Sci-Hub

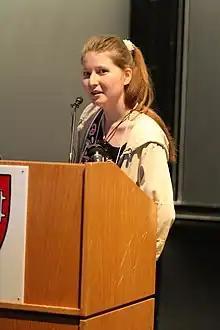
Alexandra Elbakyan at a conference at Harvard (2010)

Sci-Hub was created by Alexandra Elbakyan, who was born in Kazakhstan in 1988. Elbakyan earned her undergraduate degree at Kazakh National Technical University studying information technology, then worked for a year for a computer security firm in Moscow, then joined a research team at the University of Freiburg in Germany in 2010 that was working on a brain–computer interface. She then became interested in transhumanism and after attending a transhumanism conference in the United States, Elbakyan spent her remaining time in the country doing a research internship at Georgia Institute of Technology.